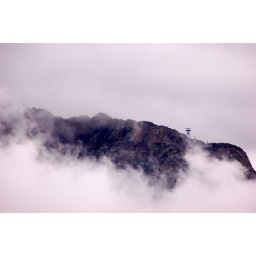
mountain in the clouds